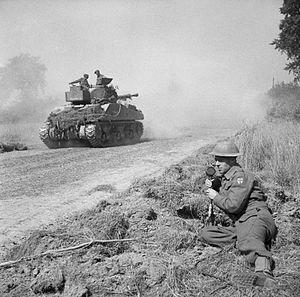
Pierre Lefèvre est un animateur de radio et correspondant de guerre français, actif pendant la Seconde Guerre mondiale.